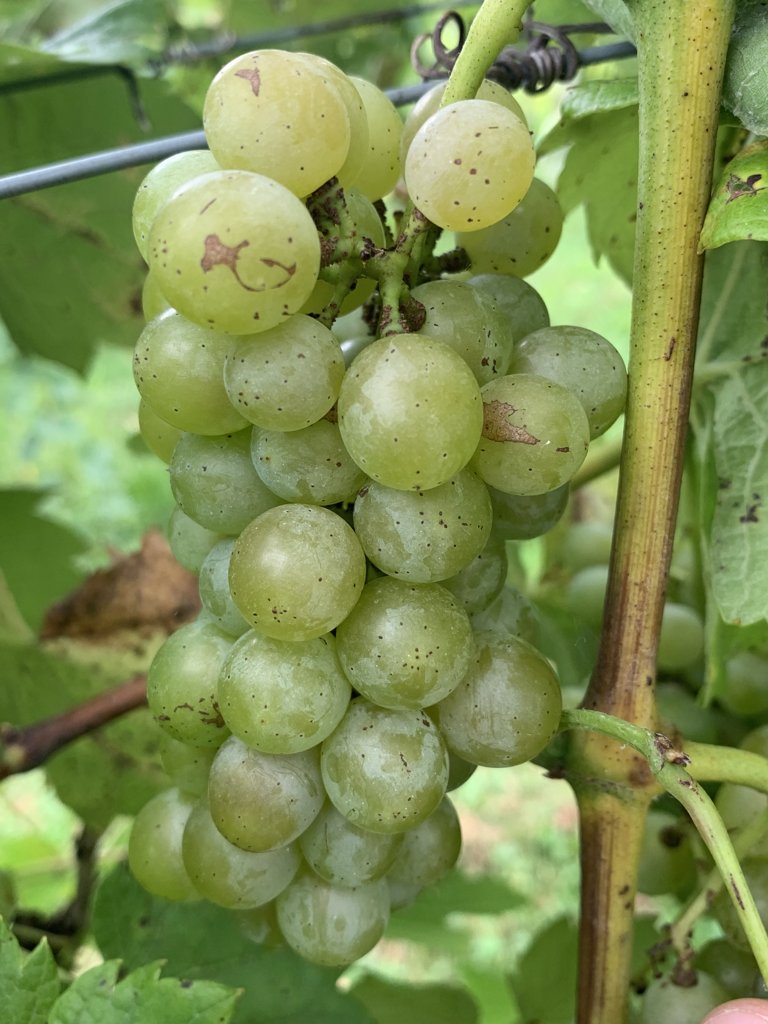
Berries visible: 45
Grape clusters: 2